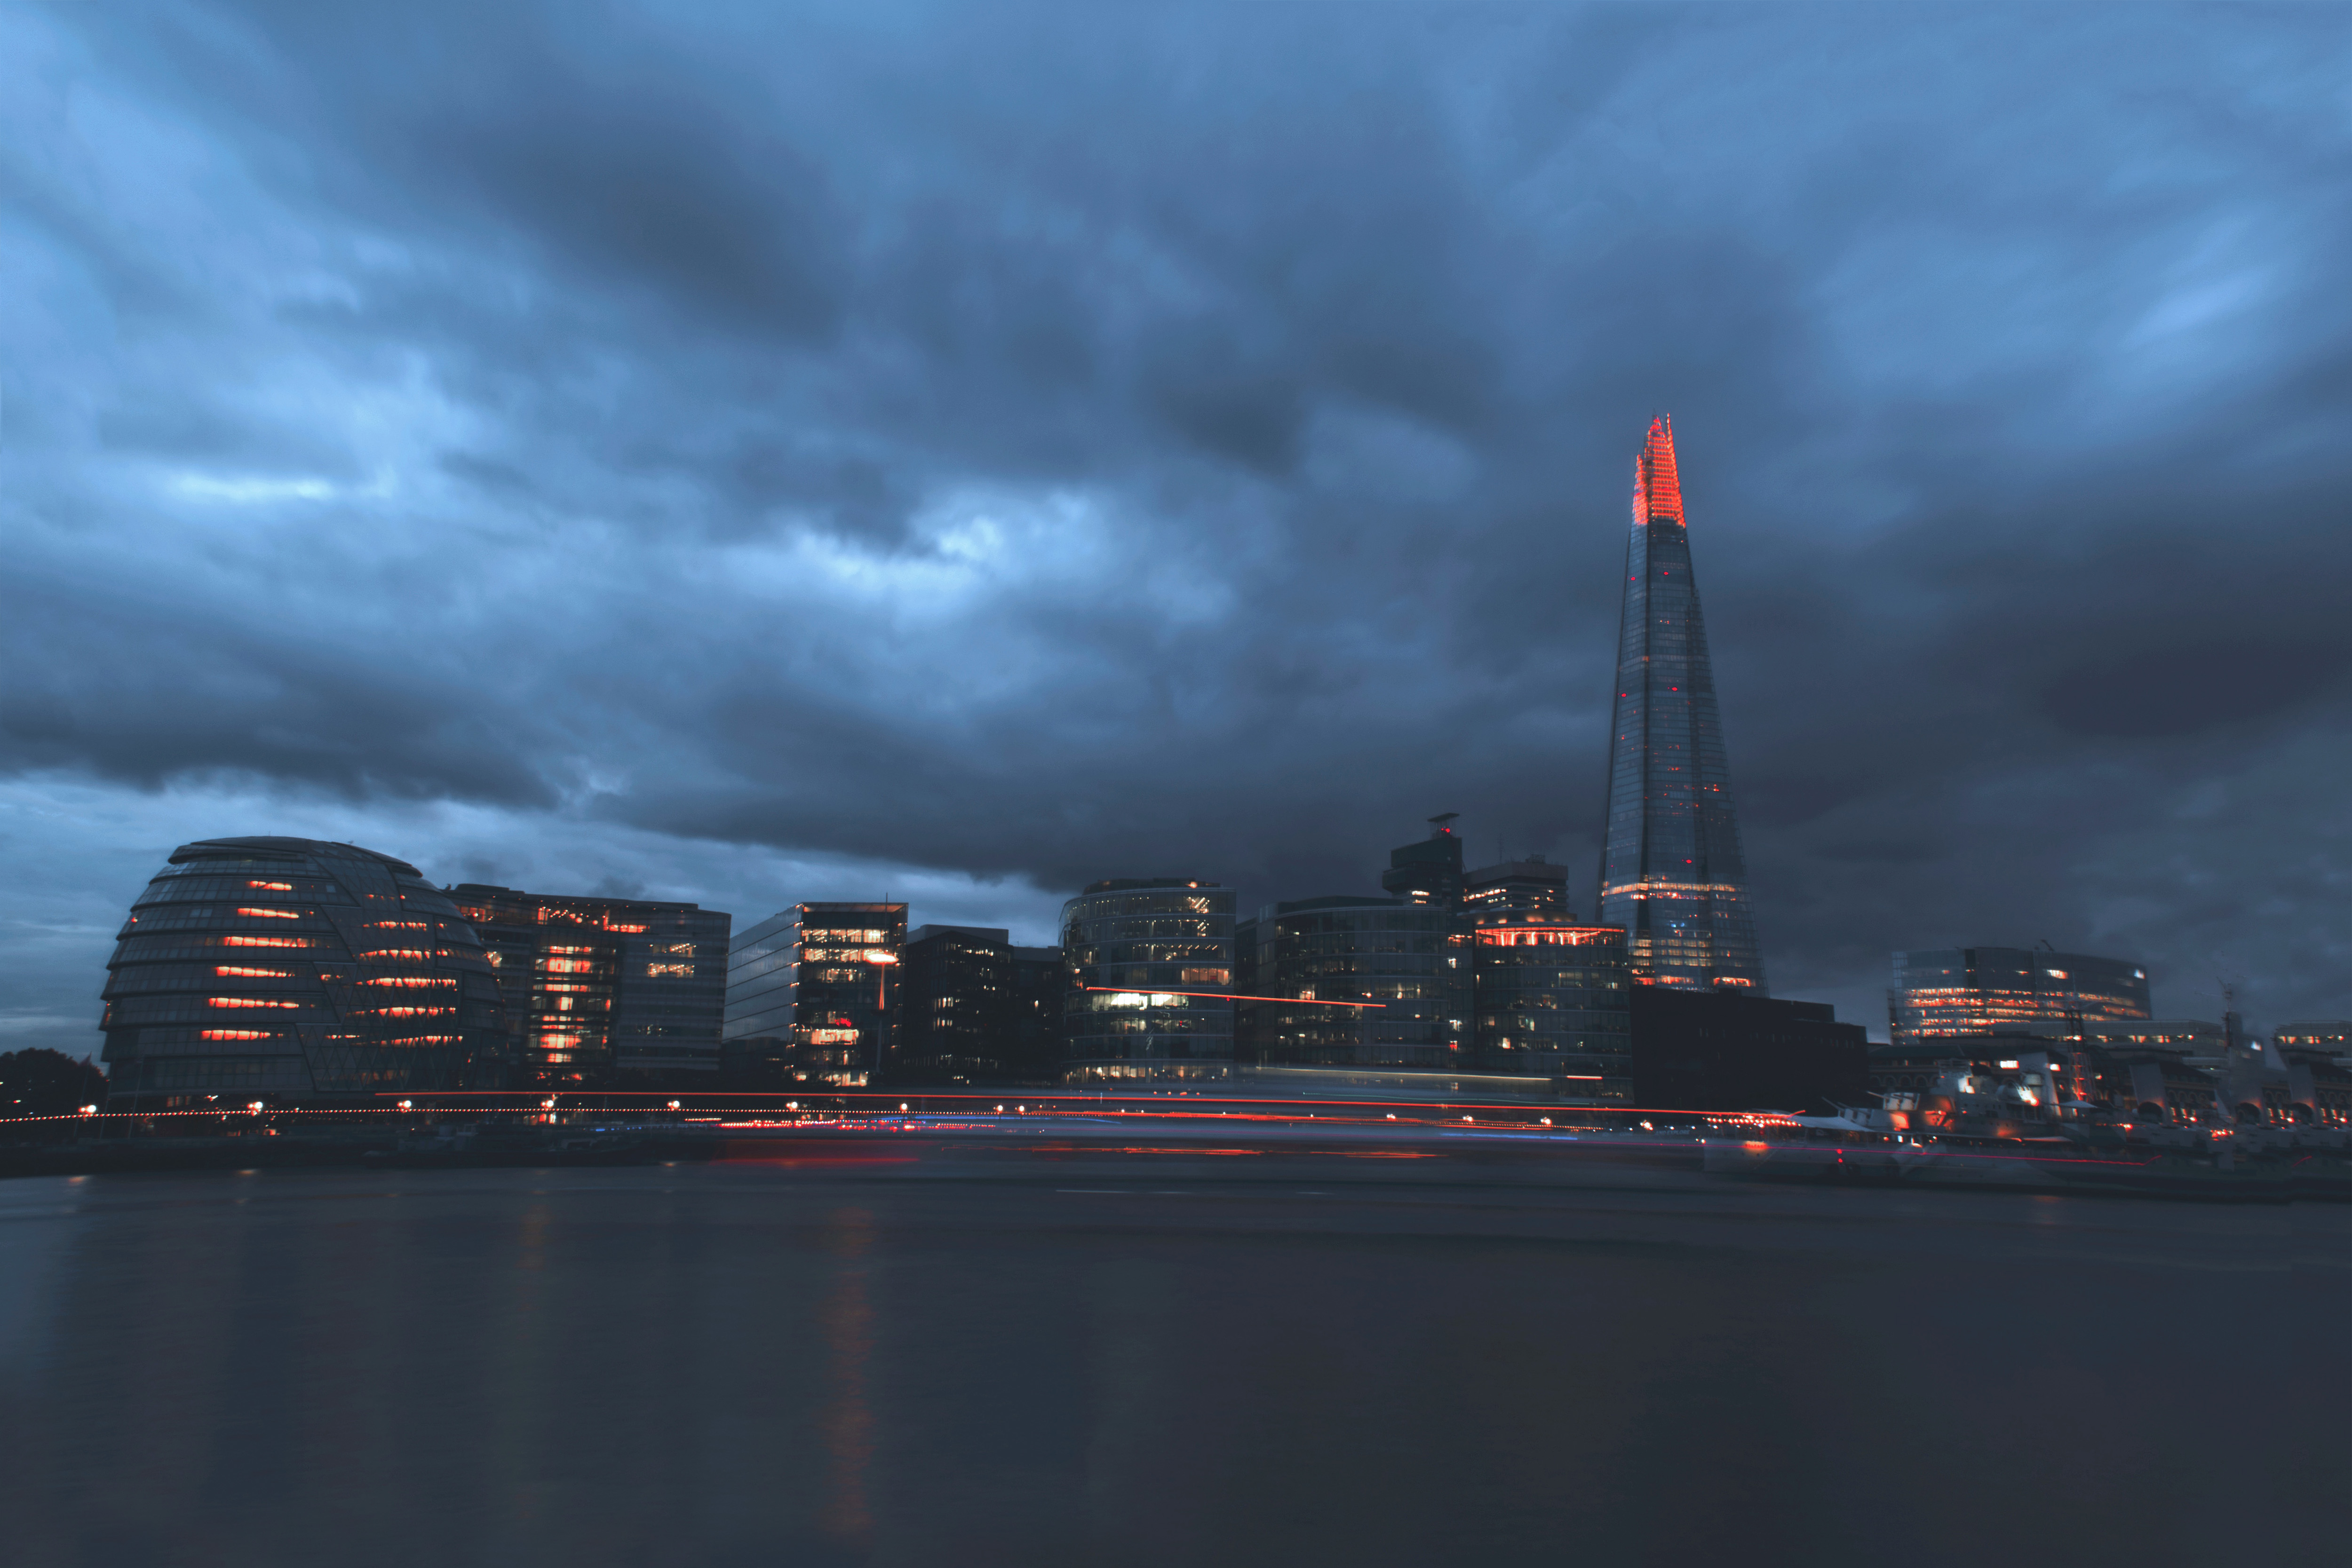
natural, sky, night, city, urban area, landmark, metropolitan area, cloud, cityscape, reflection, skyline, human settlement, architecture, evening, industry, dusk, tower, atmosphere, downtown, skyscraper, power station, river, horizon, electricity, tower block, sea, building, metropolis, factory, darkness, dawn